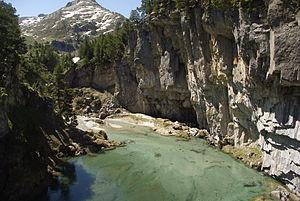
On parle de perte lorsqu'un cours d'eau disparaît, totalement ou partiellement, par infiltration ou dans un gouffre. Le mot s'applique au phénomène, et au lieu où il se produit. C'est un phénomène localisé, tout ou partie du cours d'eau devient alors souterrain. Dans la plupart des cas il s'agit d'un phénomène karstique.